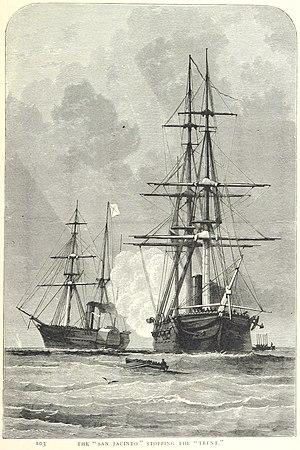
Le San Jacinto est une frégate à vapeur de la marine américaine mis en service en 1850 et retiré en 1865, principalement connue pour son rôle dans l’affaire du Trent.
Le RMS Trent est un bateau à vapeur britannique transporteur de courrier, construit en 1841 par William Pitcher de Northfleet pour la Royal Mail Steam Packet Company.